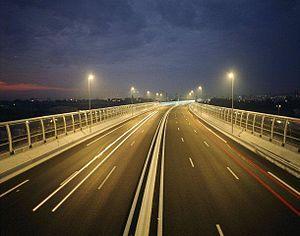
A14 de nuit
DTP est une filiale de Bouygues Construction spécialisée dans les travaux linéaires et les infrastructures terrestres à forte valeur ajoutée.